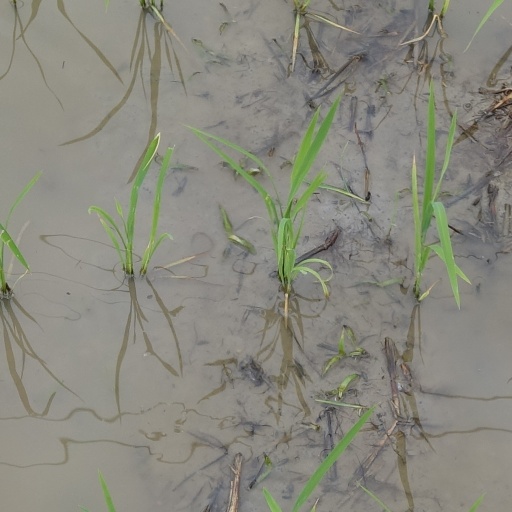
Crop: rice